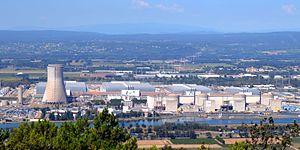
vue sur la centrale nucléaire du Tricastin
La centrale nucléaire du Tricastin se situe sur le site nucléaire du Tricastin sur la commune de Saint-Paul-Trois-Châteaux, à 10 km de Pierrelatte, 28 km au sud de Montélimar et 50 km au nord d'Avignon. Avec les centrales de Gravelines et de Dampierre aussi mises en service en 1980, c'est la seconde centrale en activité la plus âgée du parc nucléaire français, après celle du Bugey.
Le site nucléaire du Tricastin est un site industriel qui regroupe des installations du cycle du combustible nucléaire et une centrale nucléaire. Il est situé en France, dans la basse vallée du Rhône, au cœur de la région historique du Tricastin, sur la rive droite du canal de Donzère-Mondragon entre Valence et Avignon. Il s'étend sur une surface, de 600 hectares, répartie sur quatre communes, Saint-Paul-Trois-Châteaux et Pierrelatte dans la Drôme, Bollène et Lapalud dans le Vaucluse.